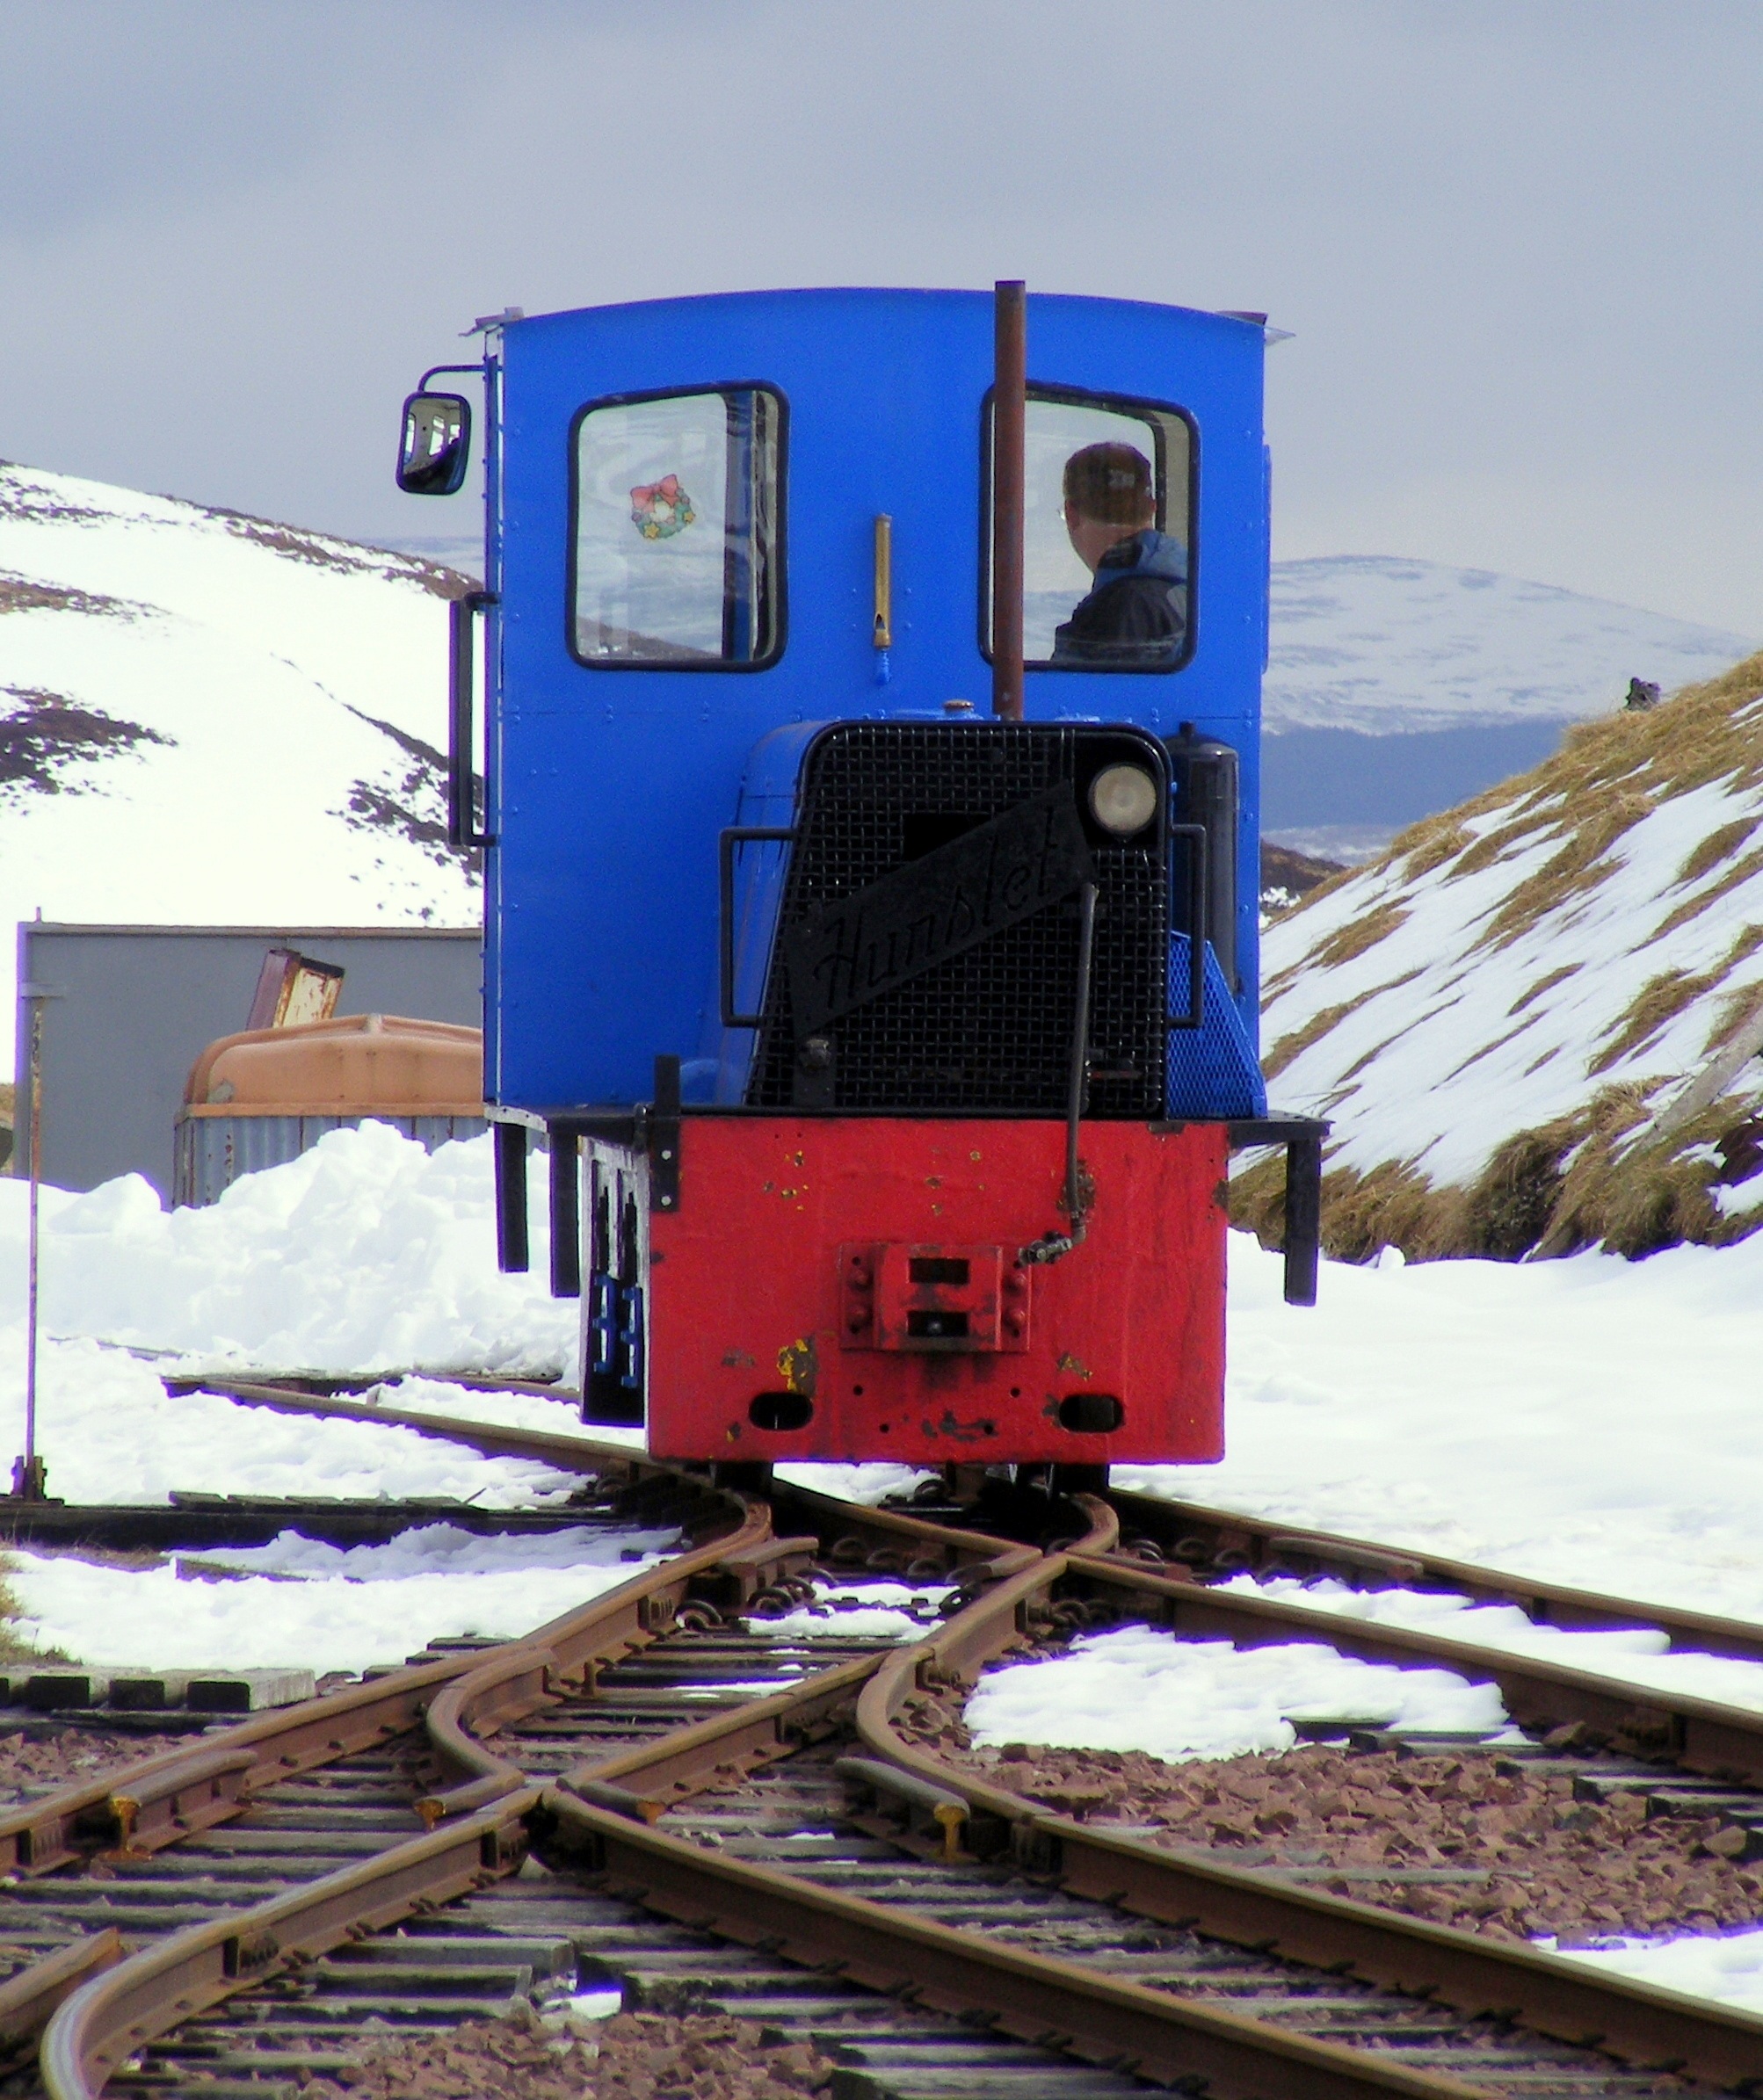
snow, cold, winter, track, railway, vintage, hill, rail, train, transport, vehicle, metal, electricity, hills, locomotive, engine, rail transport, narrow gauge, rolling stock, railroad car